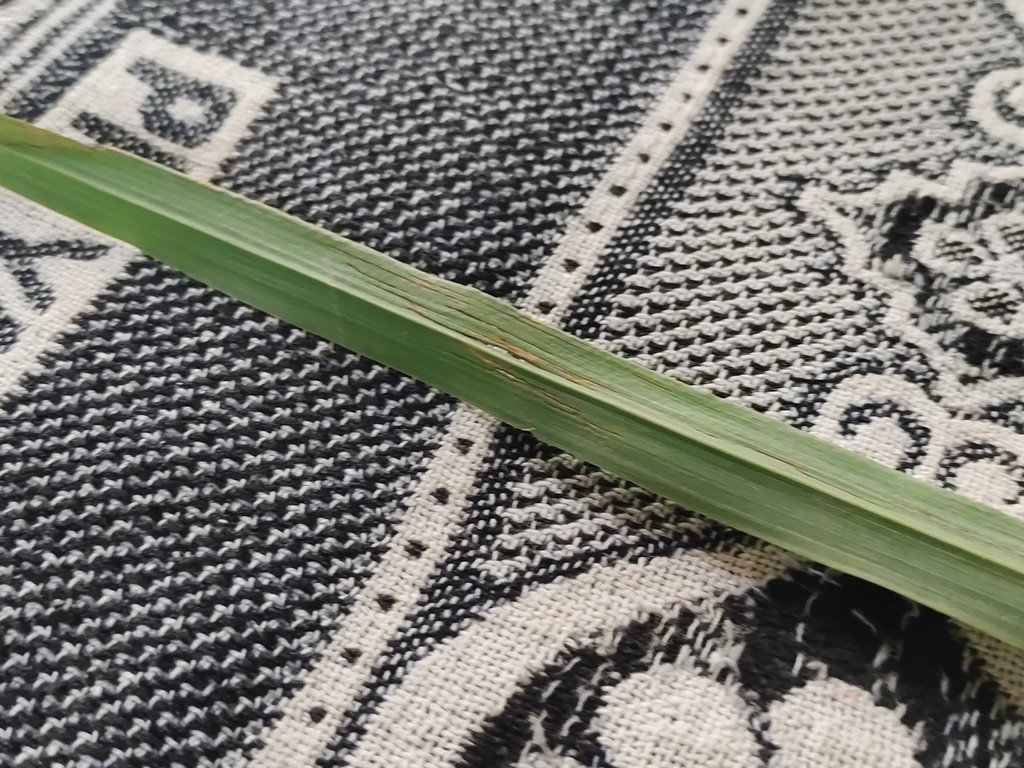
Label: Unhealthy